Choi Min-soo

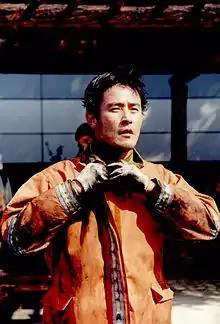
Choi in 2000

Choi Min-soo (born March 27, 1962) is a South Korean actor. One of the leading actors in Korean film and television in the 1990s, he has received numerous accolades throughout the span of his career, including five Baeksang Art Awards, six Blue Dragon Film Awards, and three Grand Bell Awards. He is one of the only actors, alongside Lee Byung-hun, to have won in all categories of the Best Actor Award at all three of South Korea's most prestigious awards ceremonies.